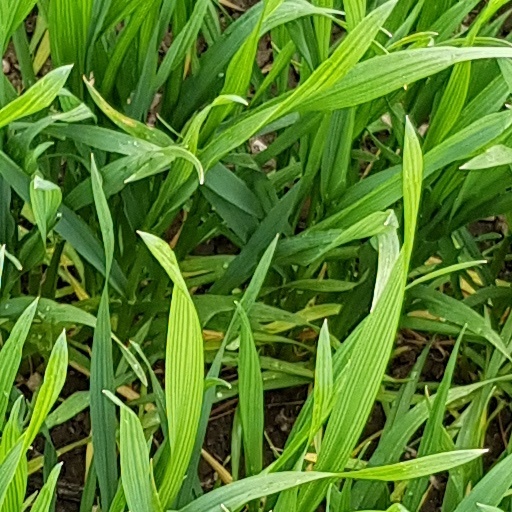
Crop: wheat